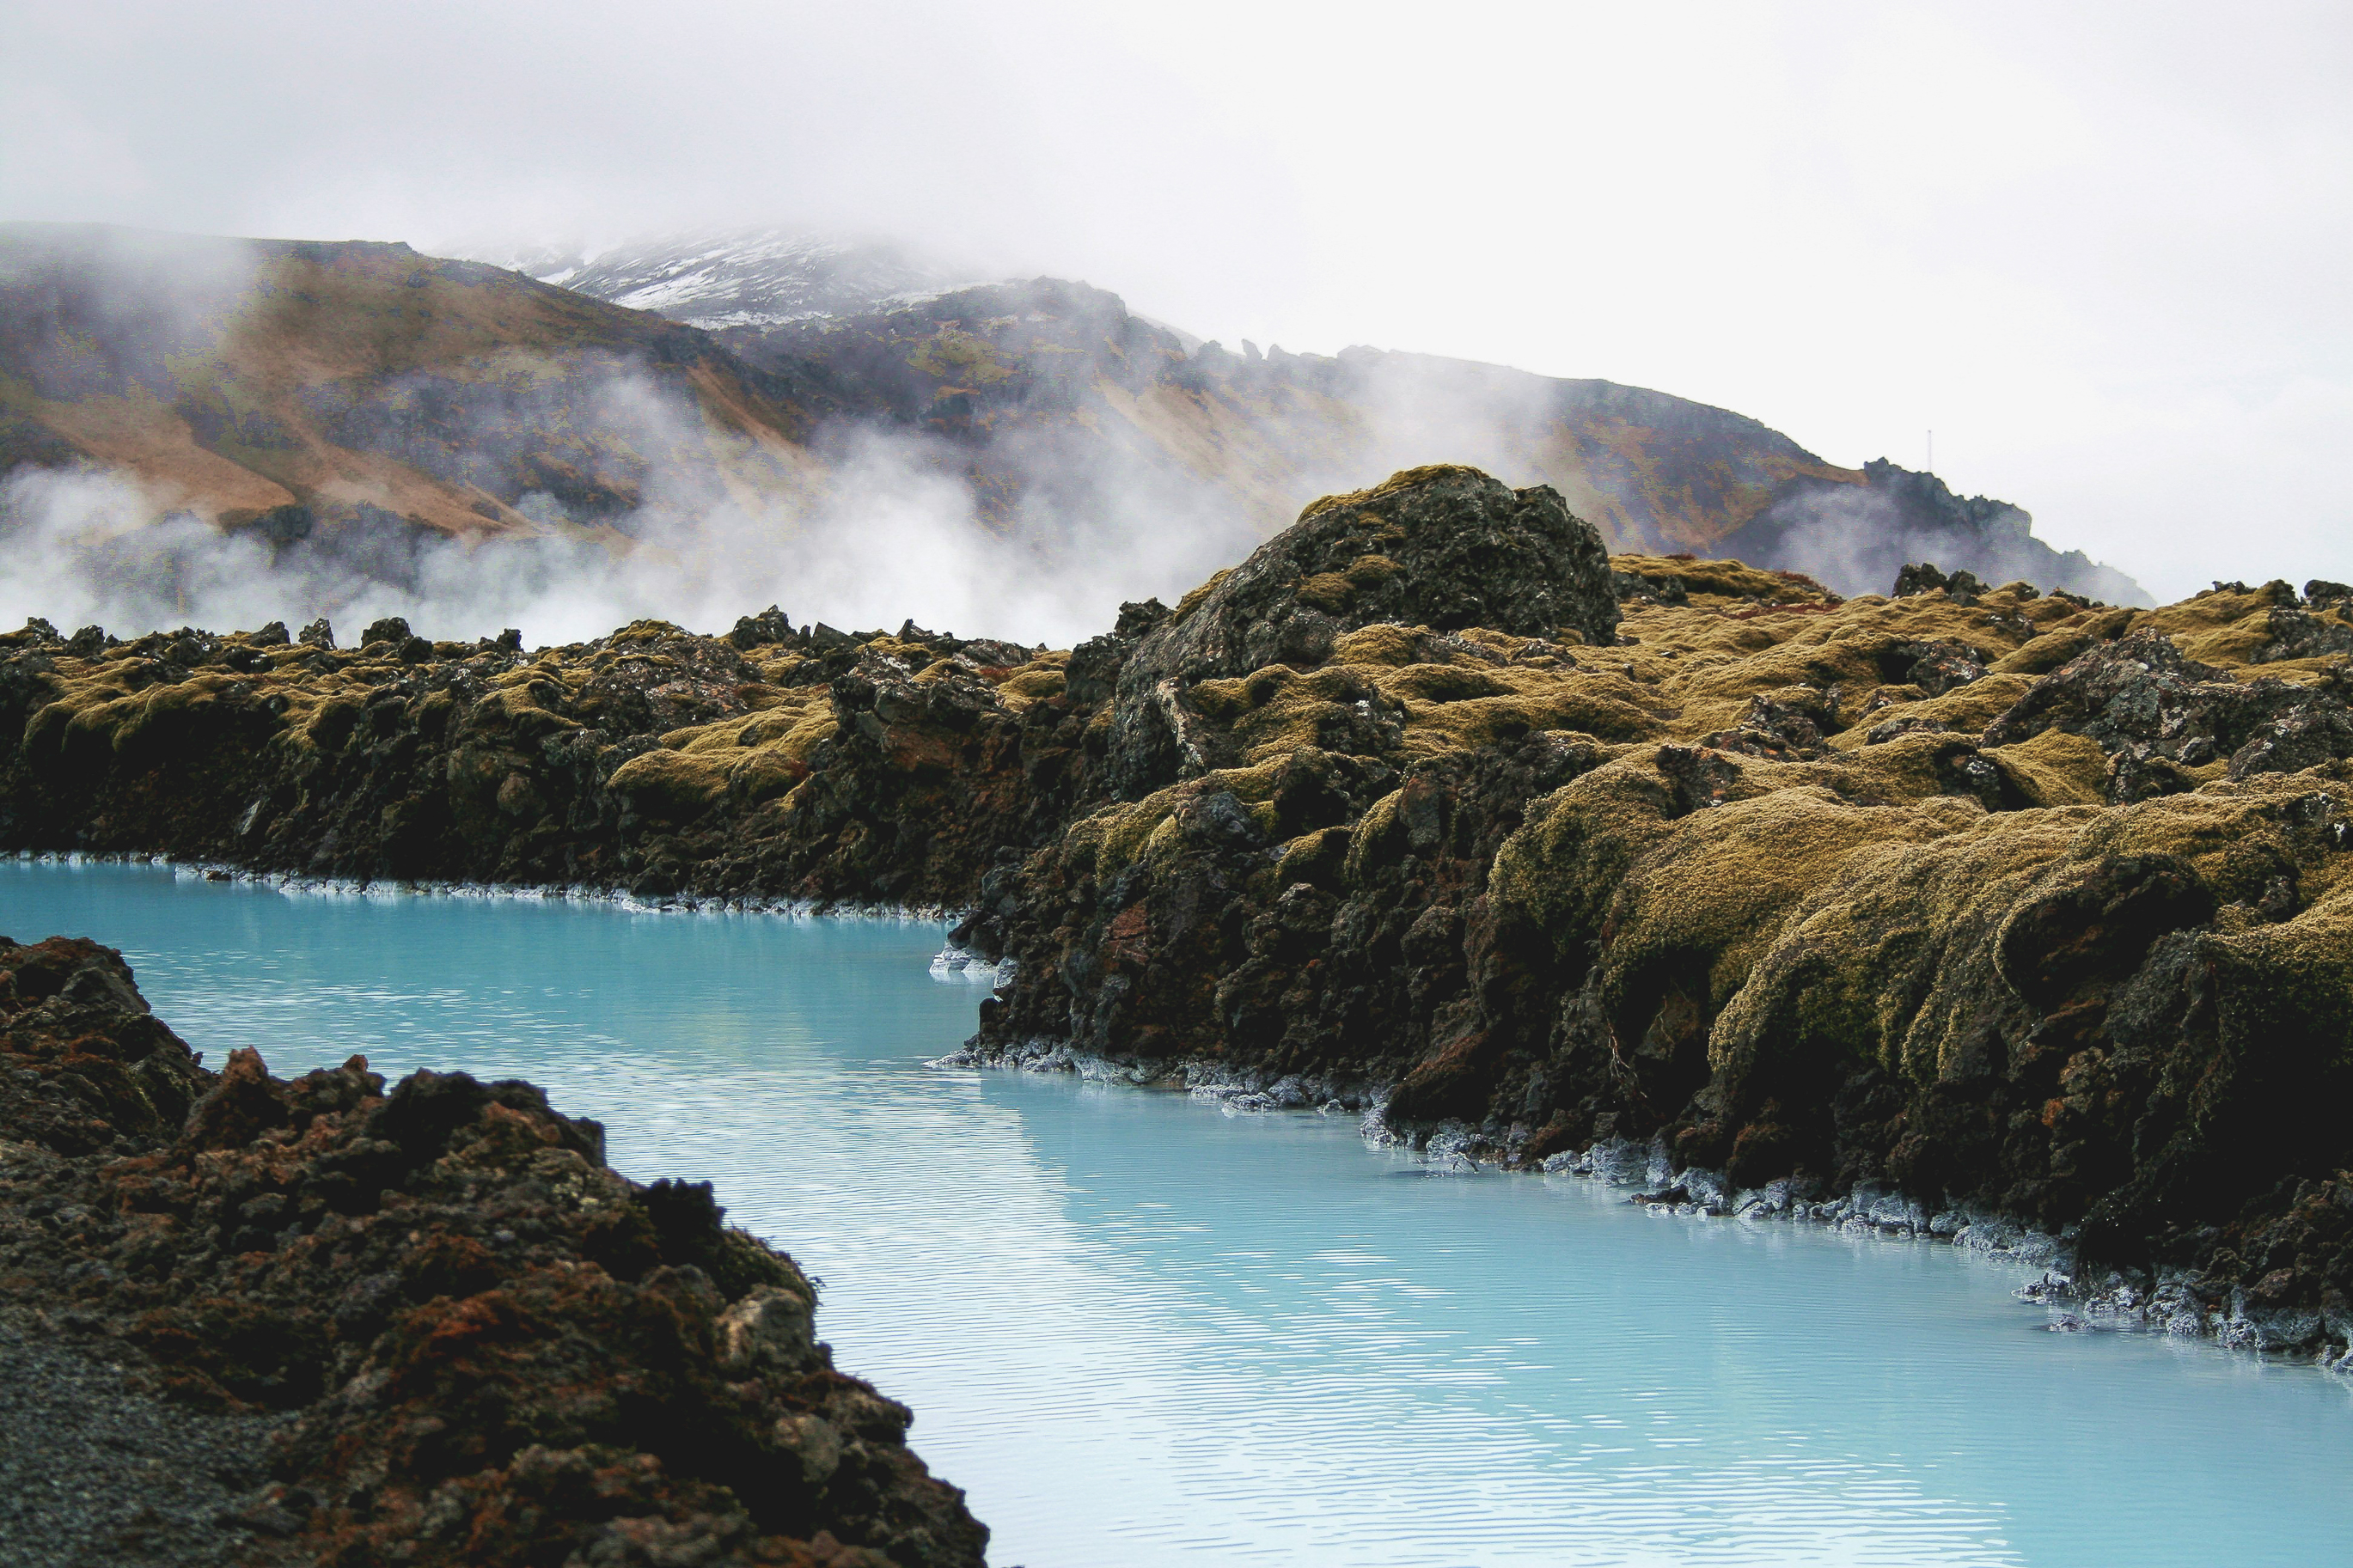
landscape, sea, coast, water, nature, rock, ocean, wilderness, mountain, cloud, mist, morning, shore, wave, lake, river, cliff, cove, reflection, bay, reservoir, terrain, body of water, rocks, loch, landform, geographical feature, atmospheric phenomenon